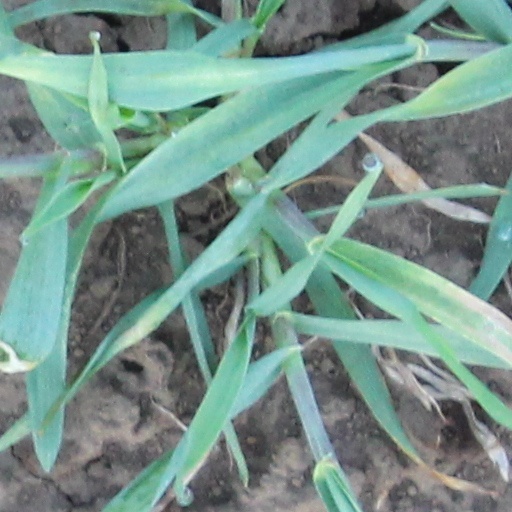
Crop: wheat